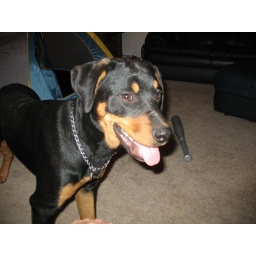
Scott came home the other day with an irresistable 6 month old puppy... We are back in the dog life!